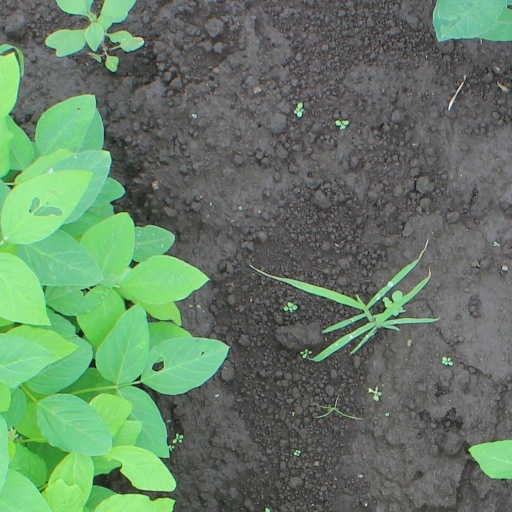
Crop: soybean